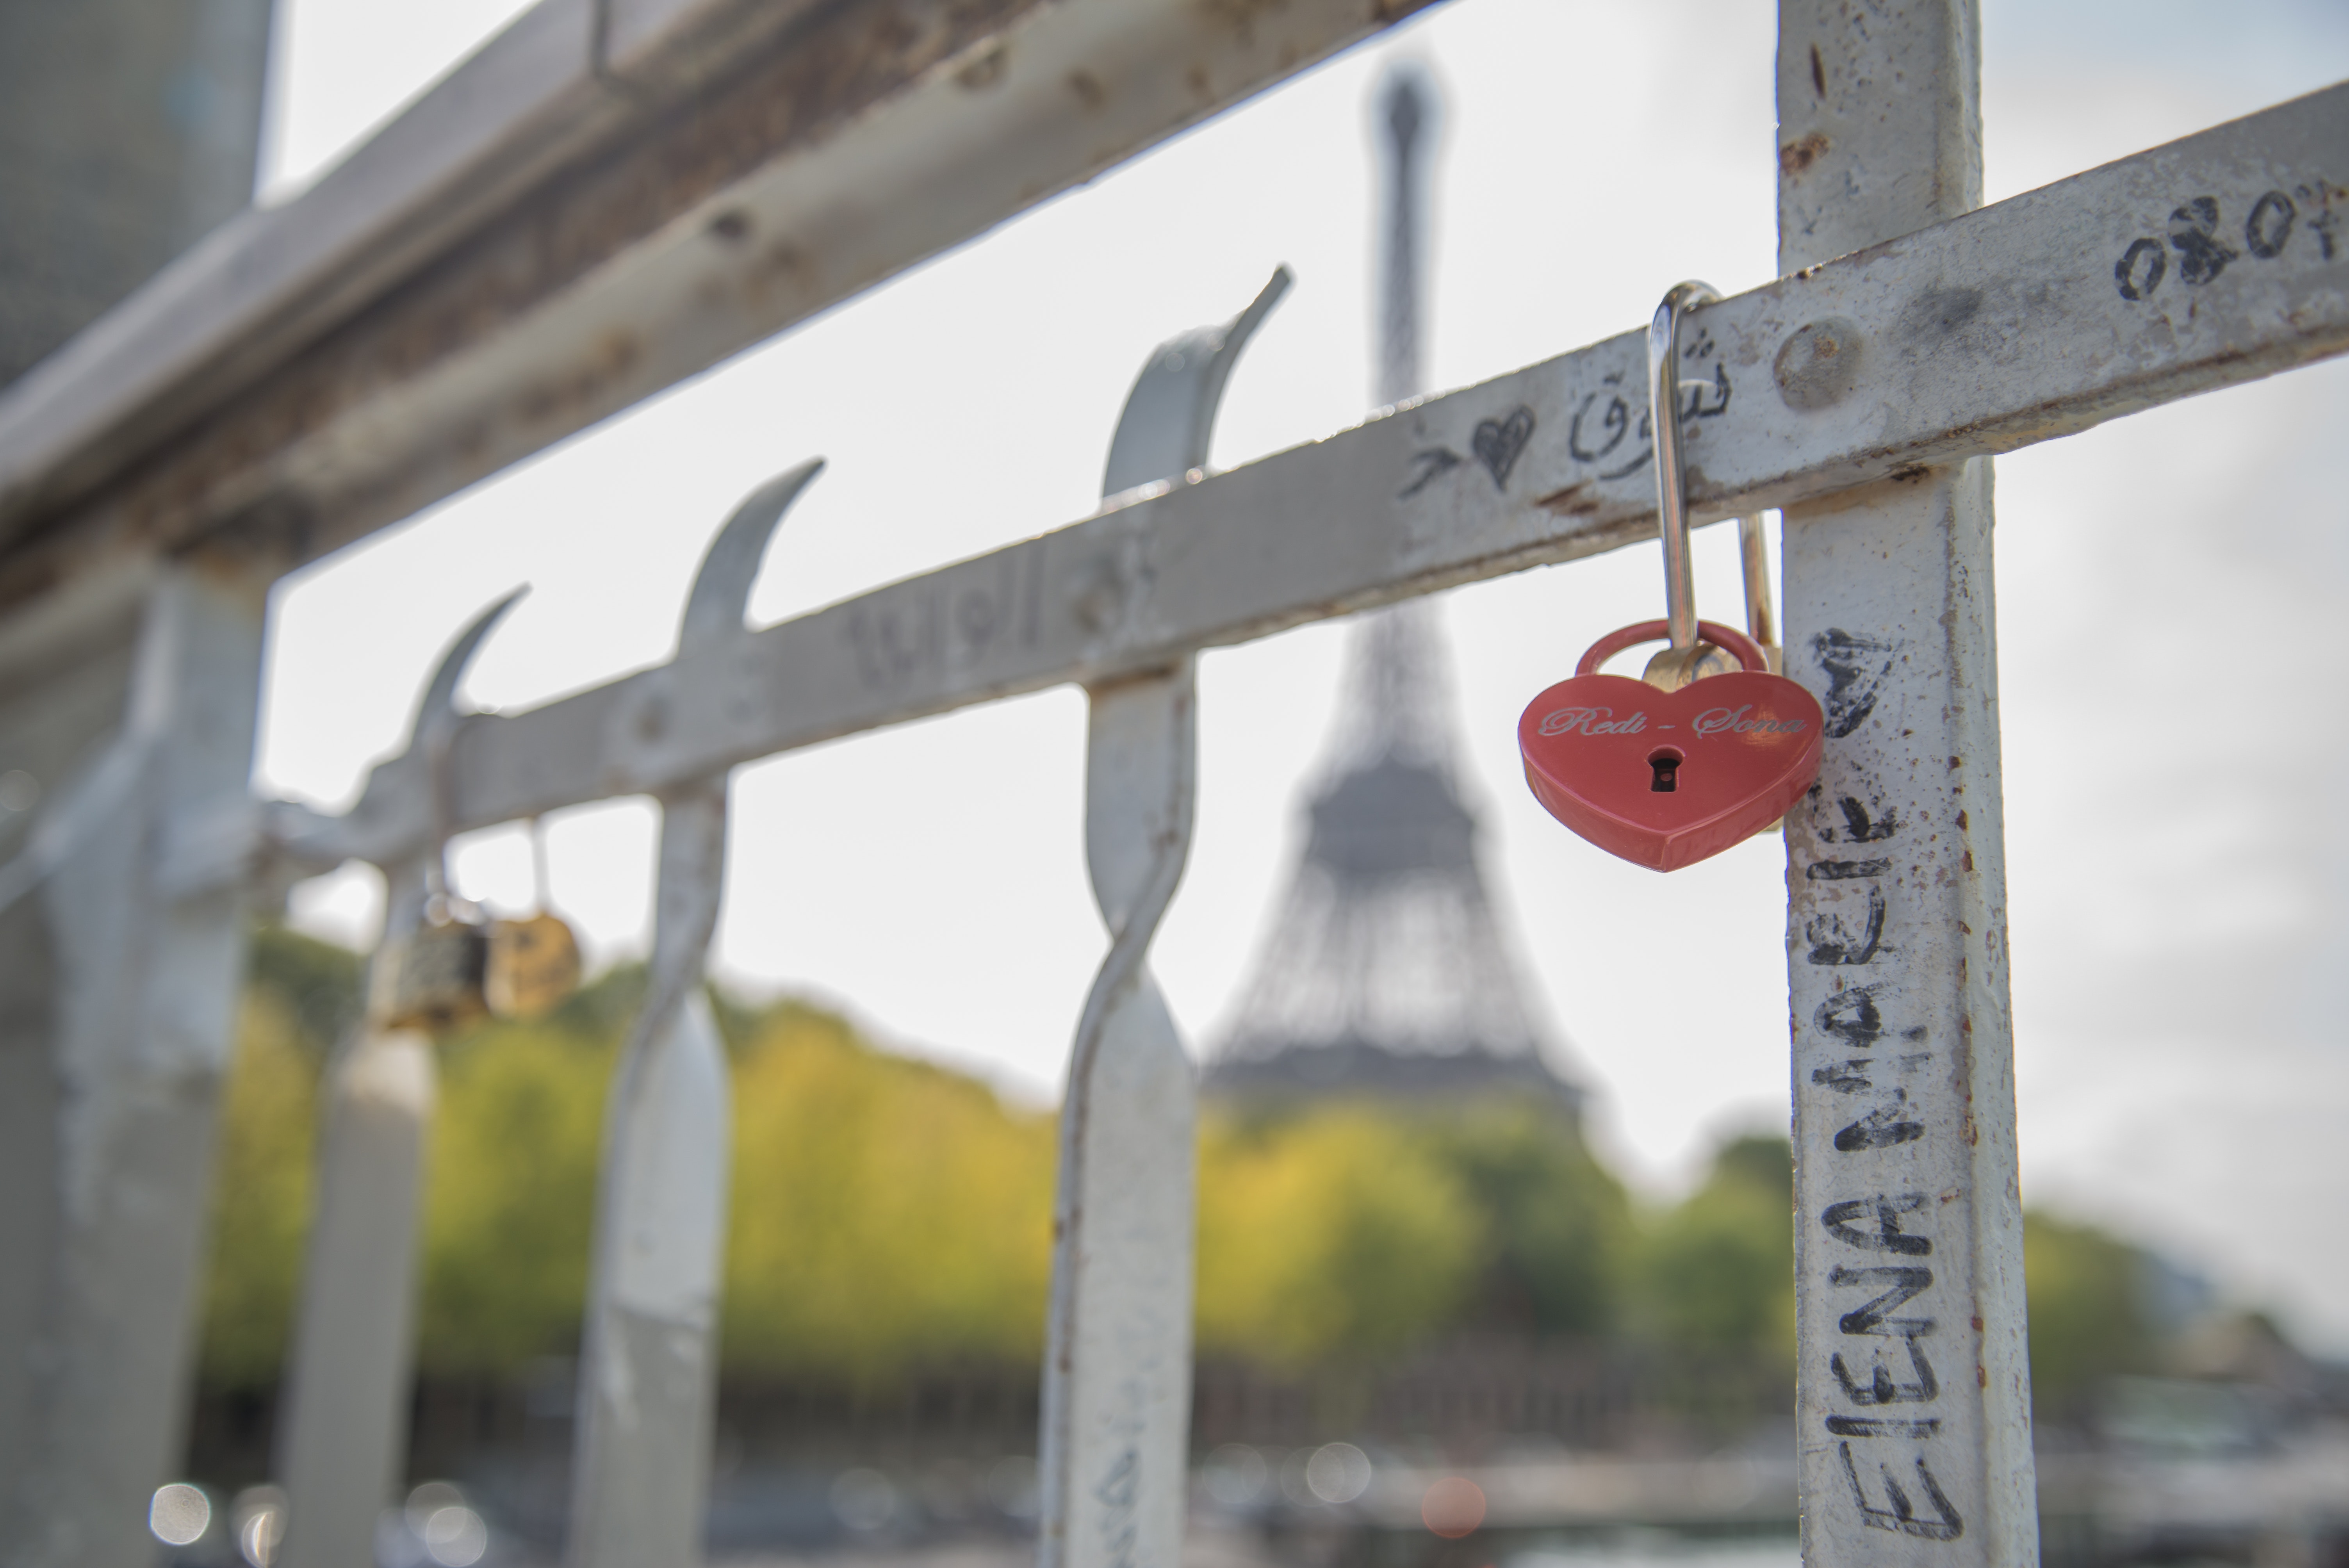
red, water, line, tree, wood, sign, plant, signage, winter, metal, fence